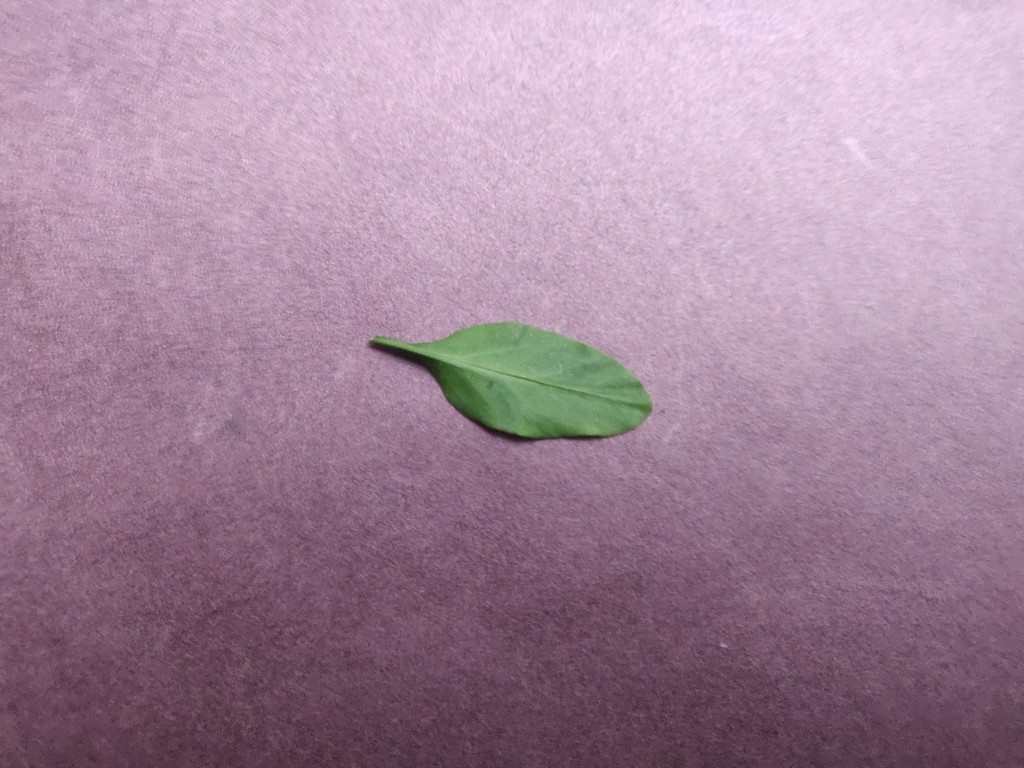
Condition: Healthy
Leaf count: single
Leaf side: front